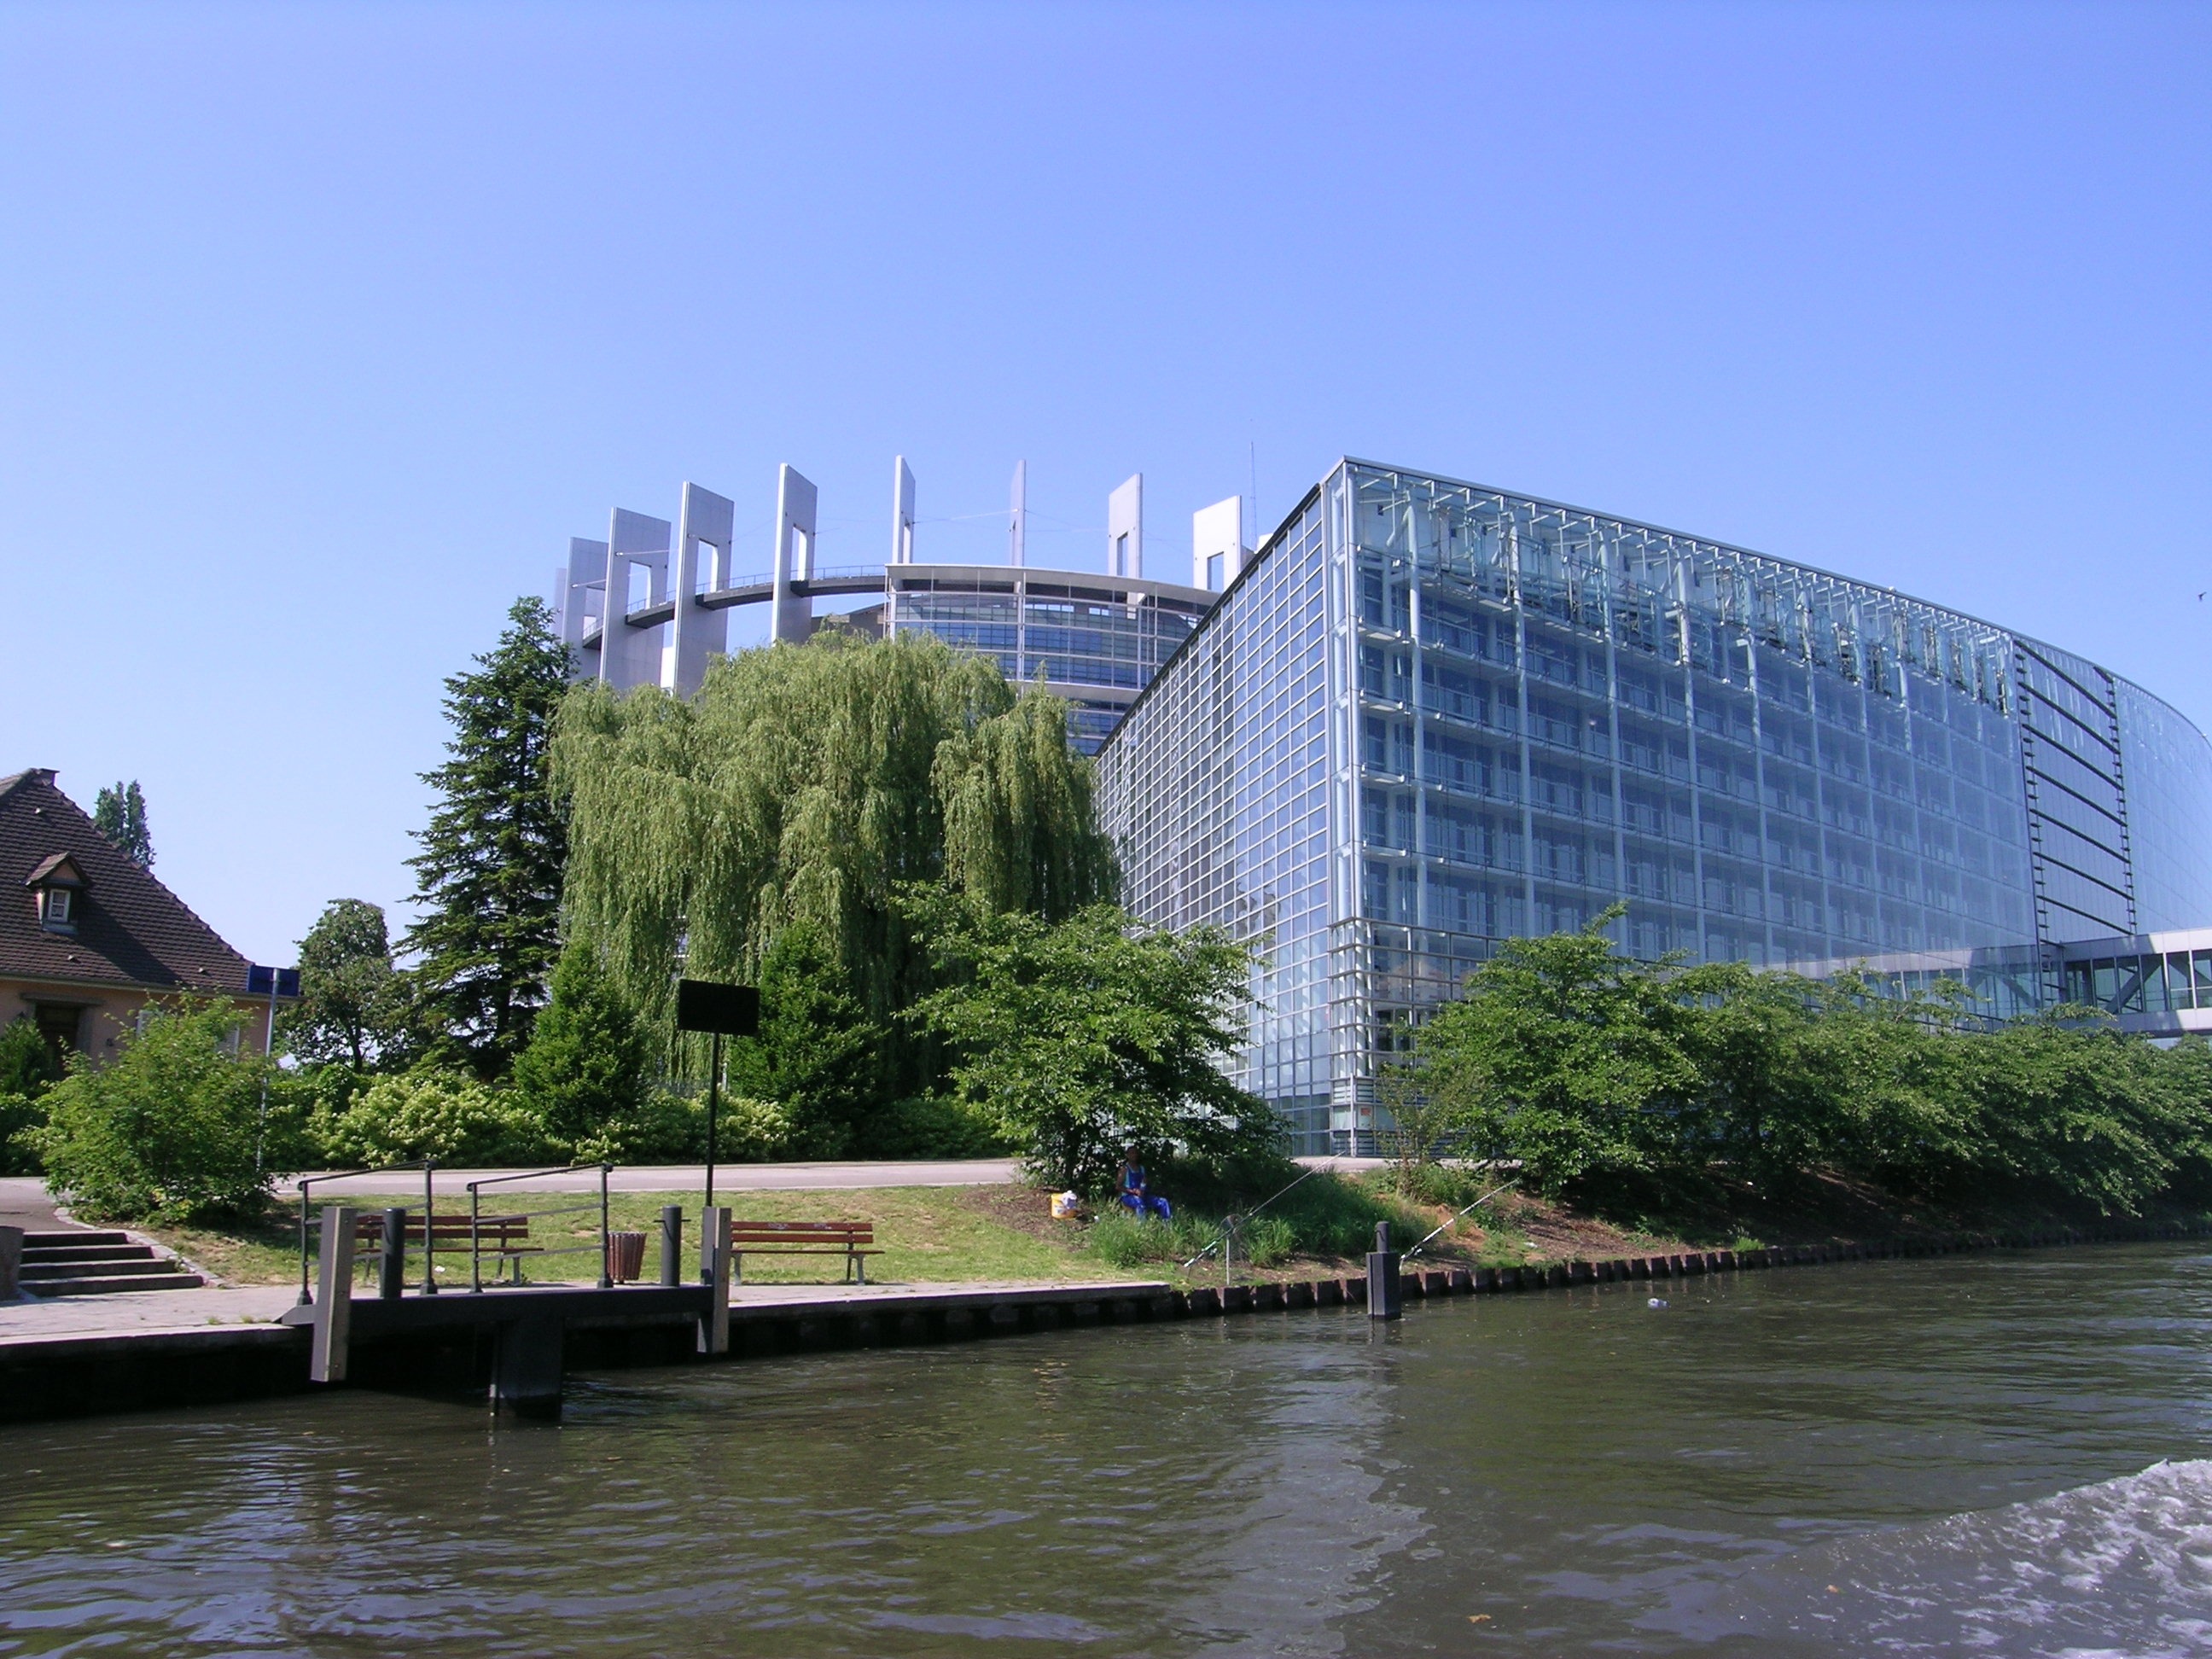
dock, architecture, river, reflection, landmark, waterway, tower block, parliament, strasbourg, european parliament